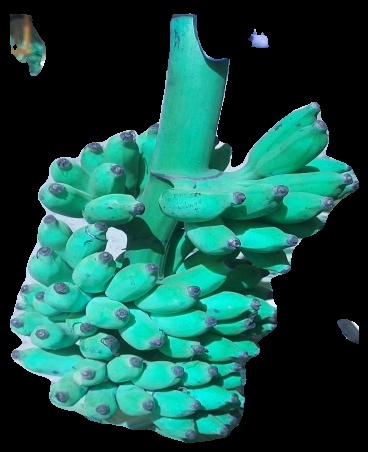
Variety: elakki-bale
Grade: grade3